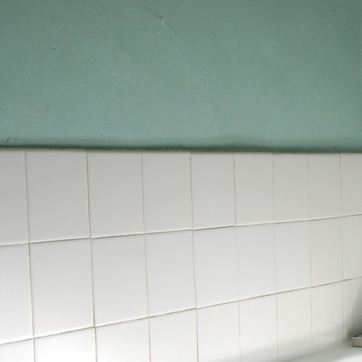
Material: tile